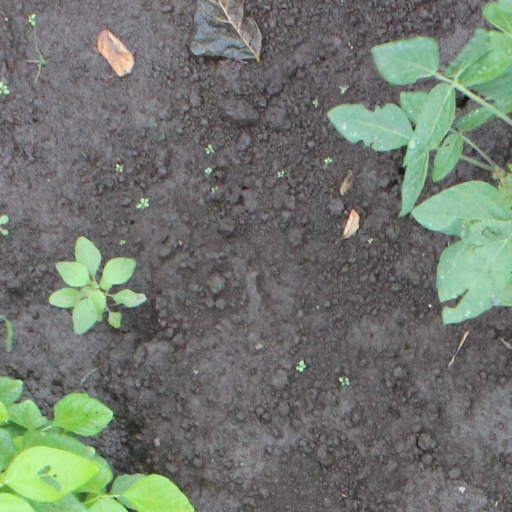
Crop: soybean